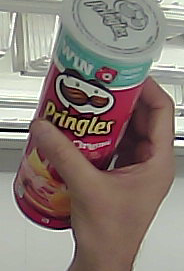
Product: pringles_original